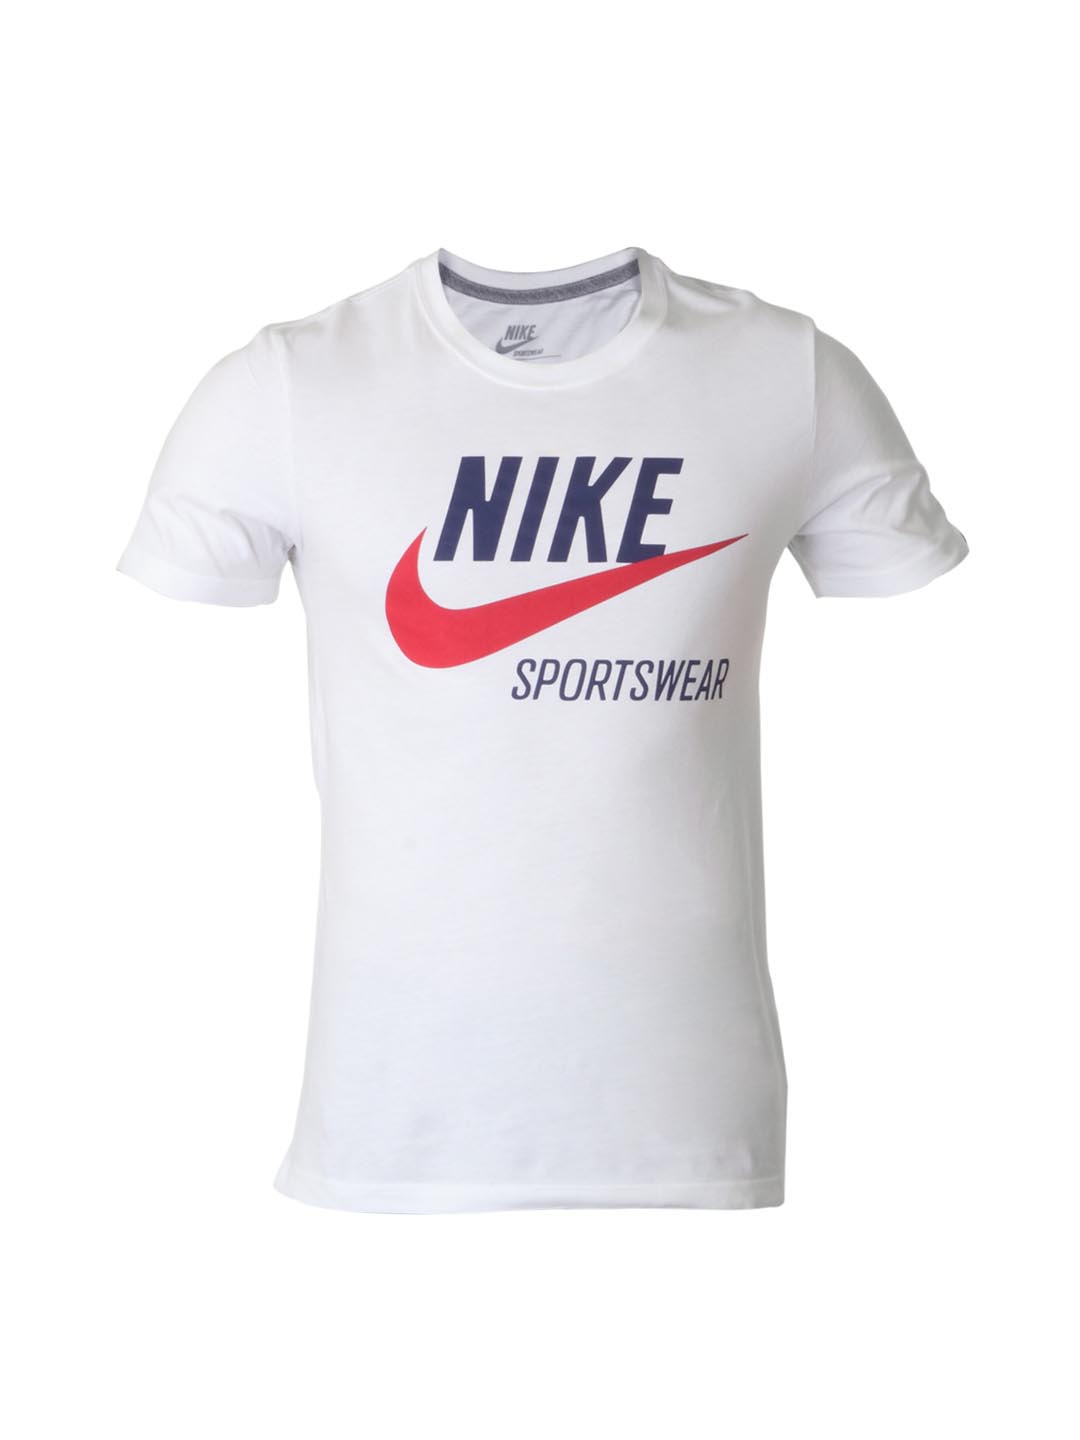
Nike Men White T-shirt
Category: Apparel / Topwear / Tshirts
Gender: Men
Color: White
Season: Summer 2012
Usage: Casual